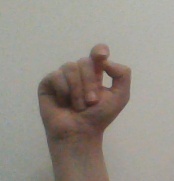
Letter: fa